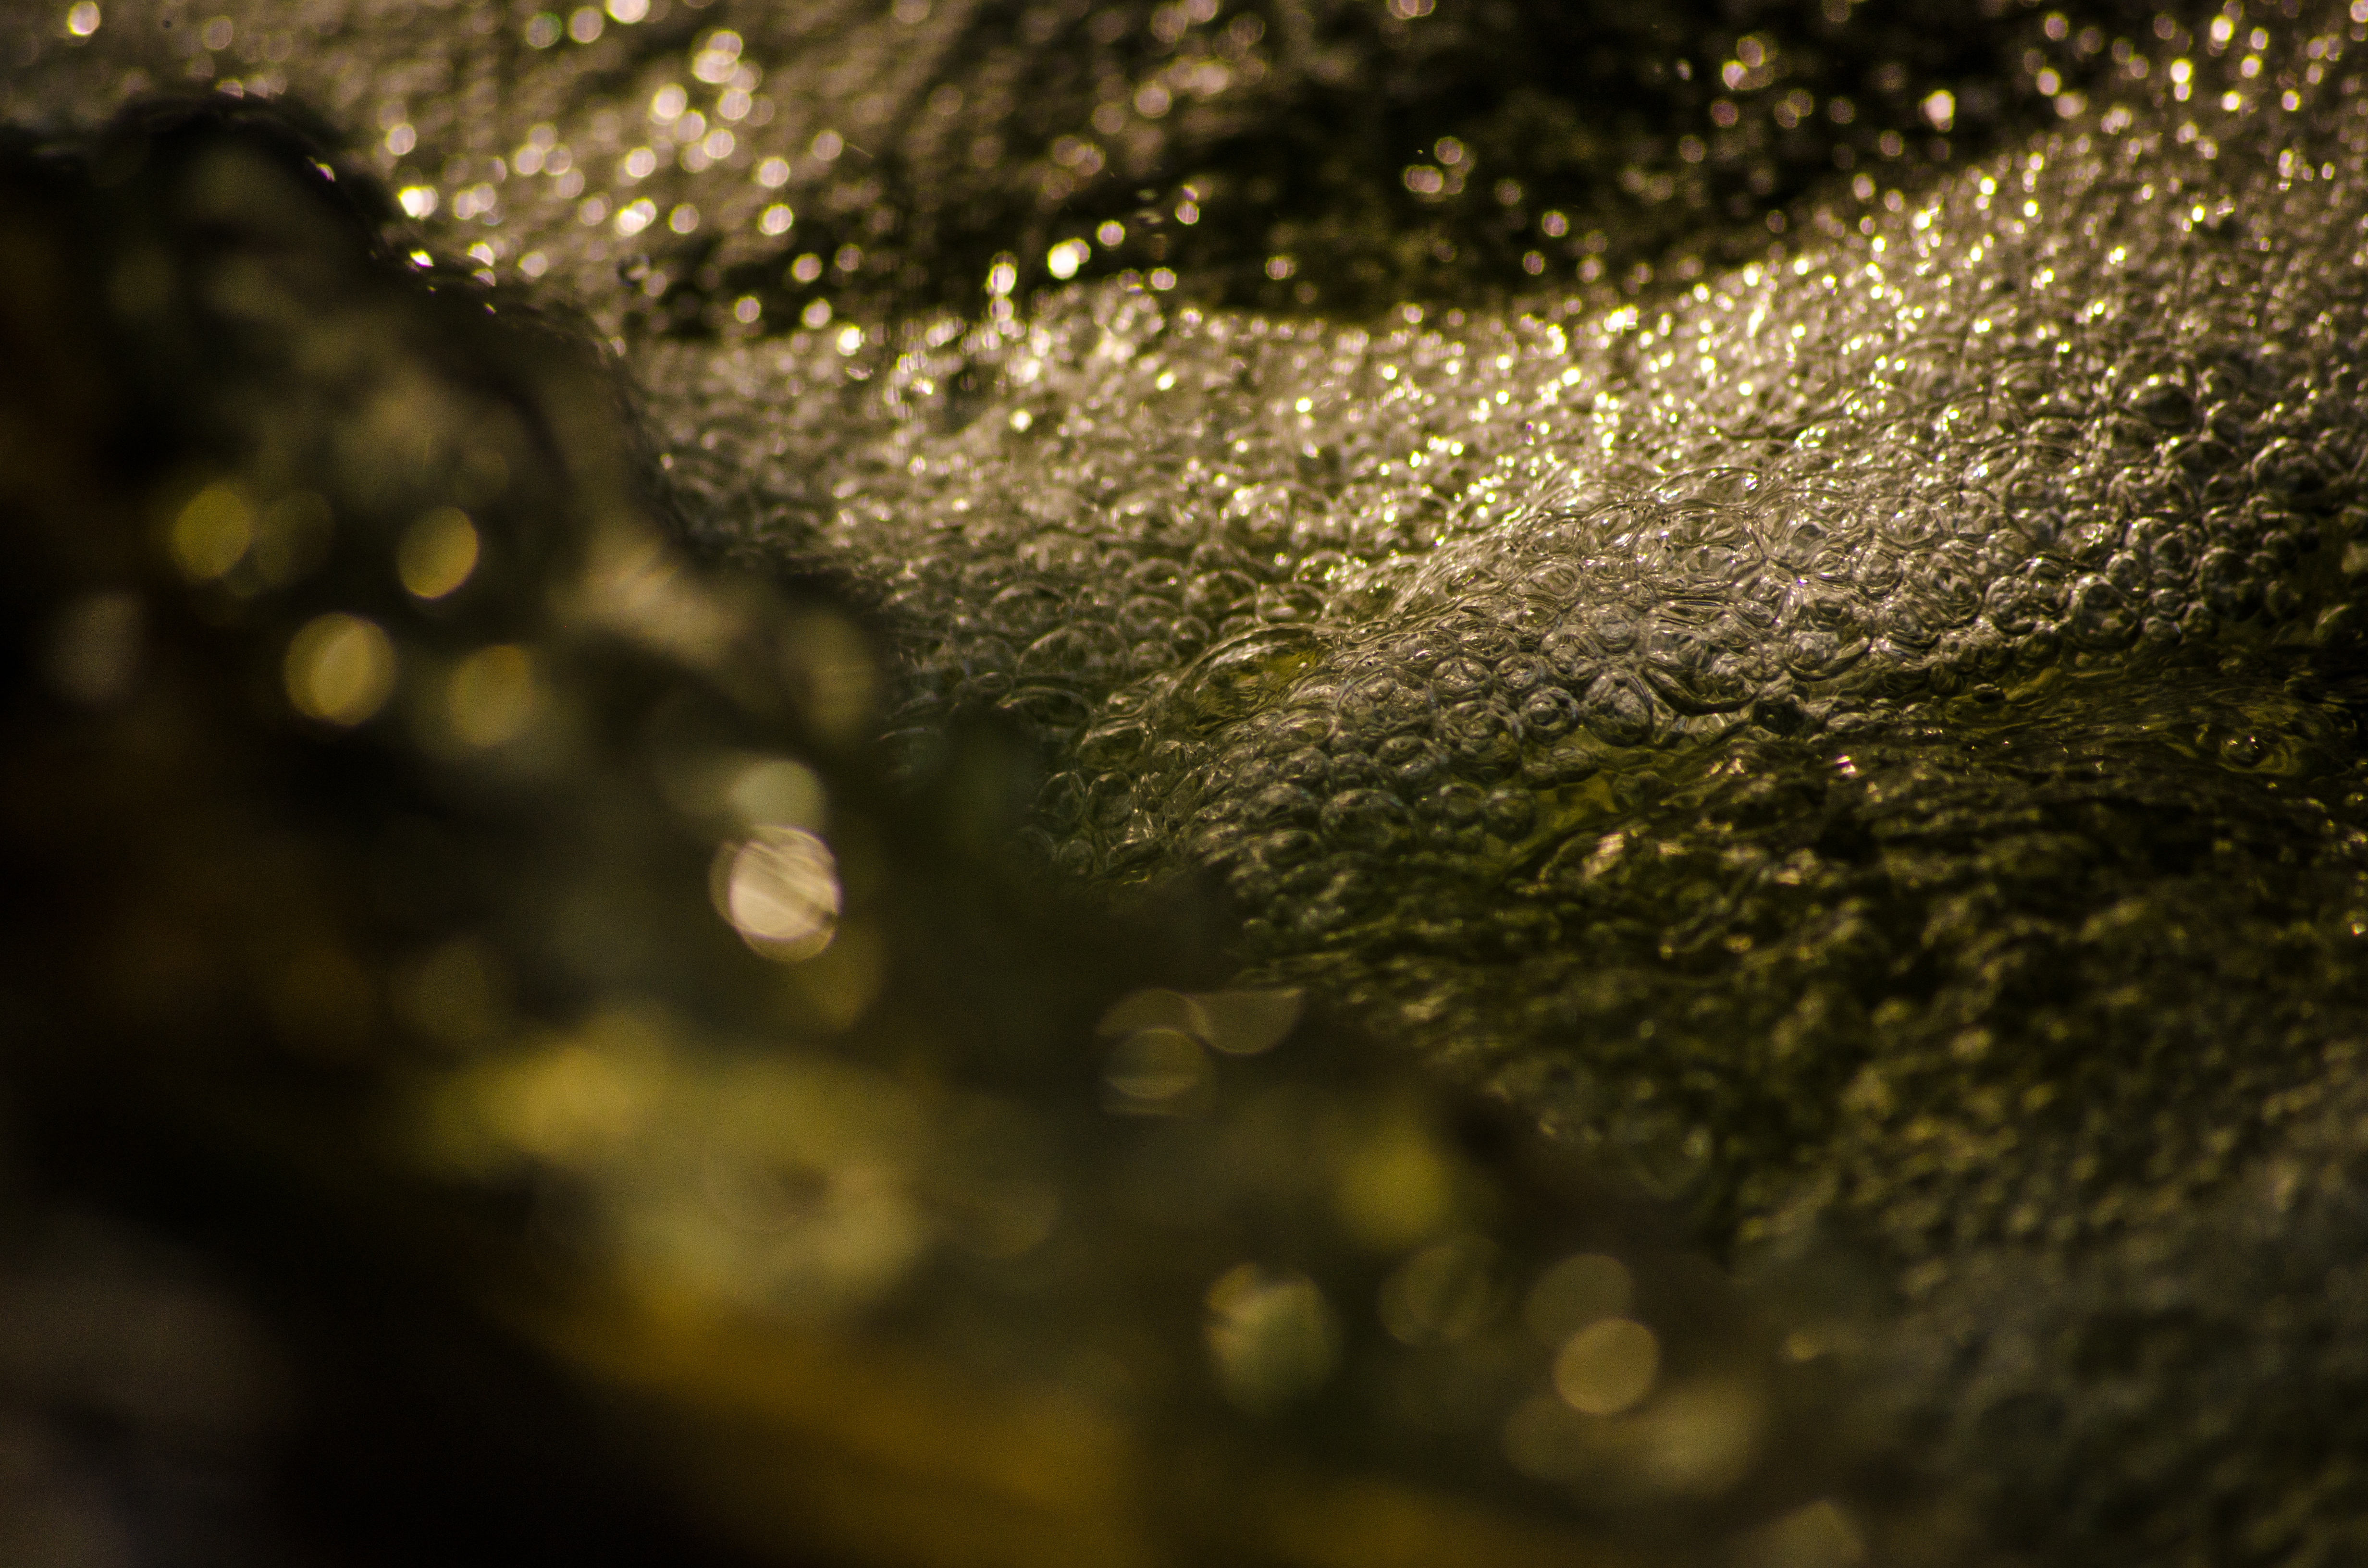
nature, park, shadow, water, stream, calm, green, light, close up, sky, moisture, leaf, tree, macro photography, sunlight, photography, night, drop, plant, dew, metal